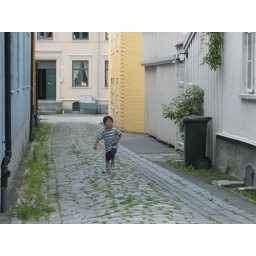
A cute little boy was trying to get in my picture ... so, here he is.